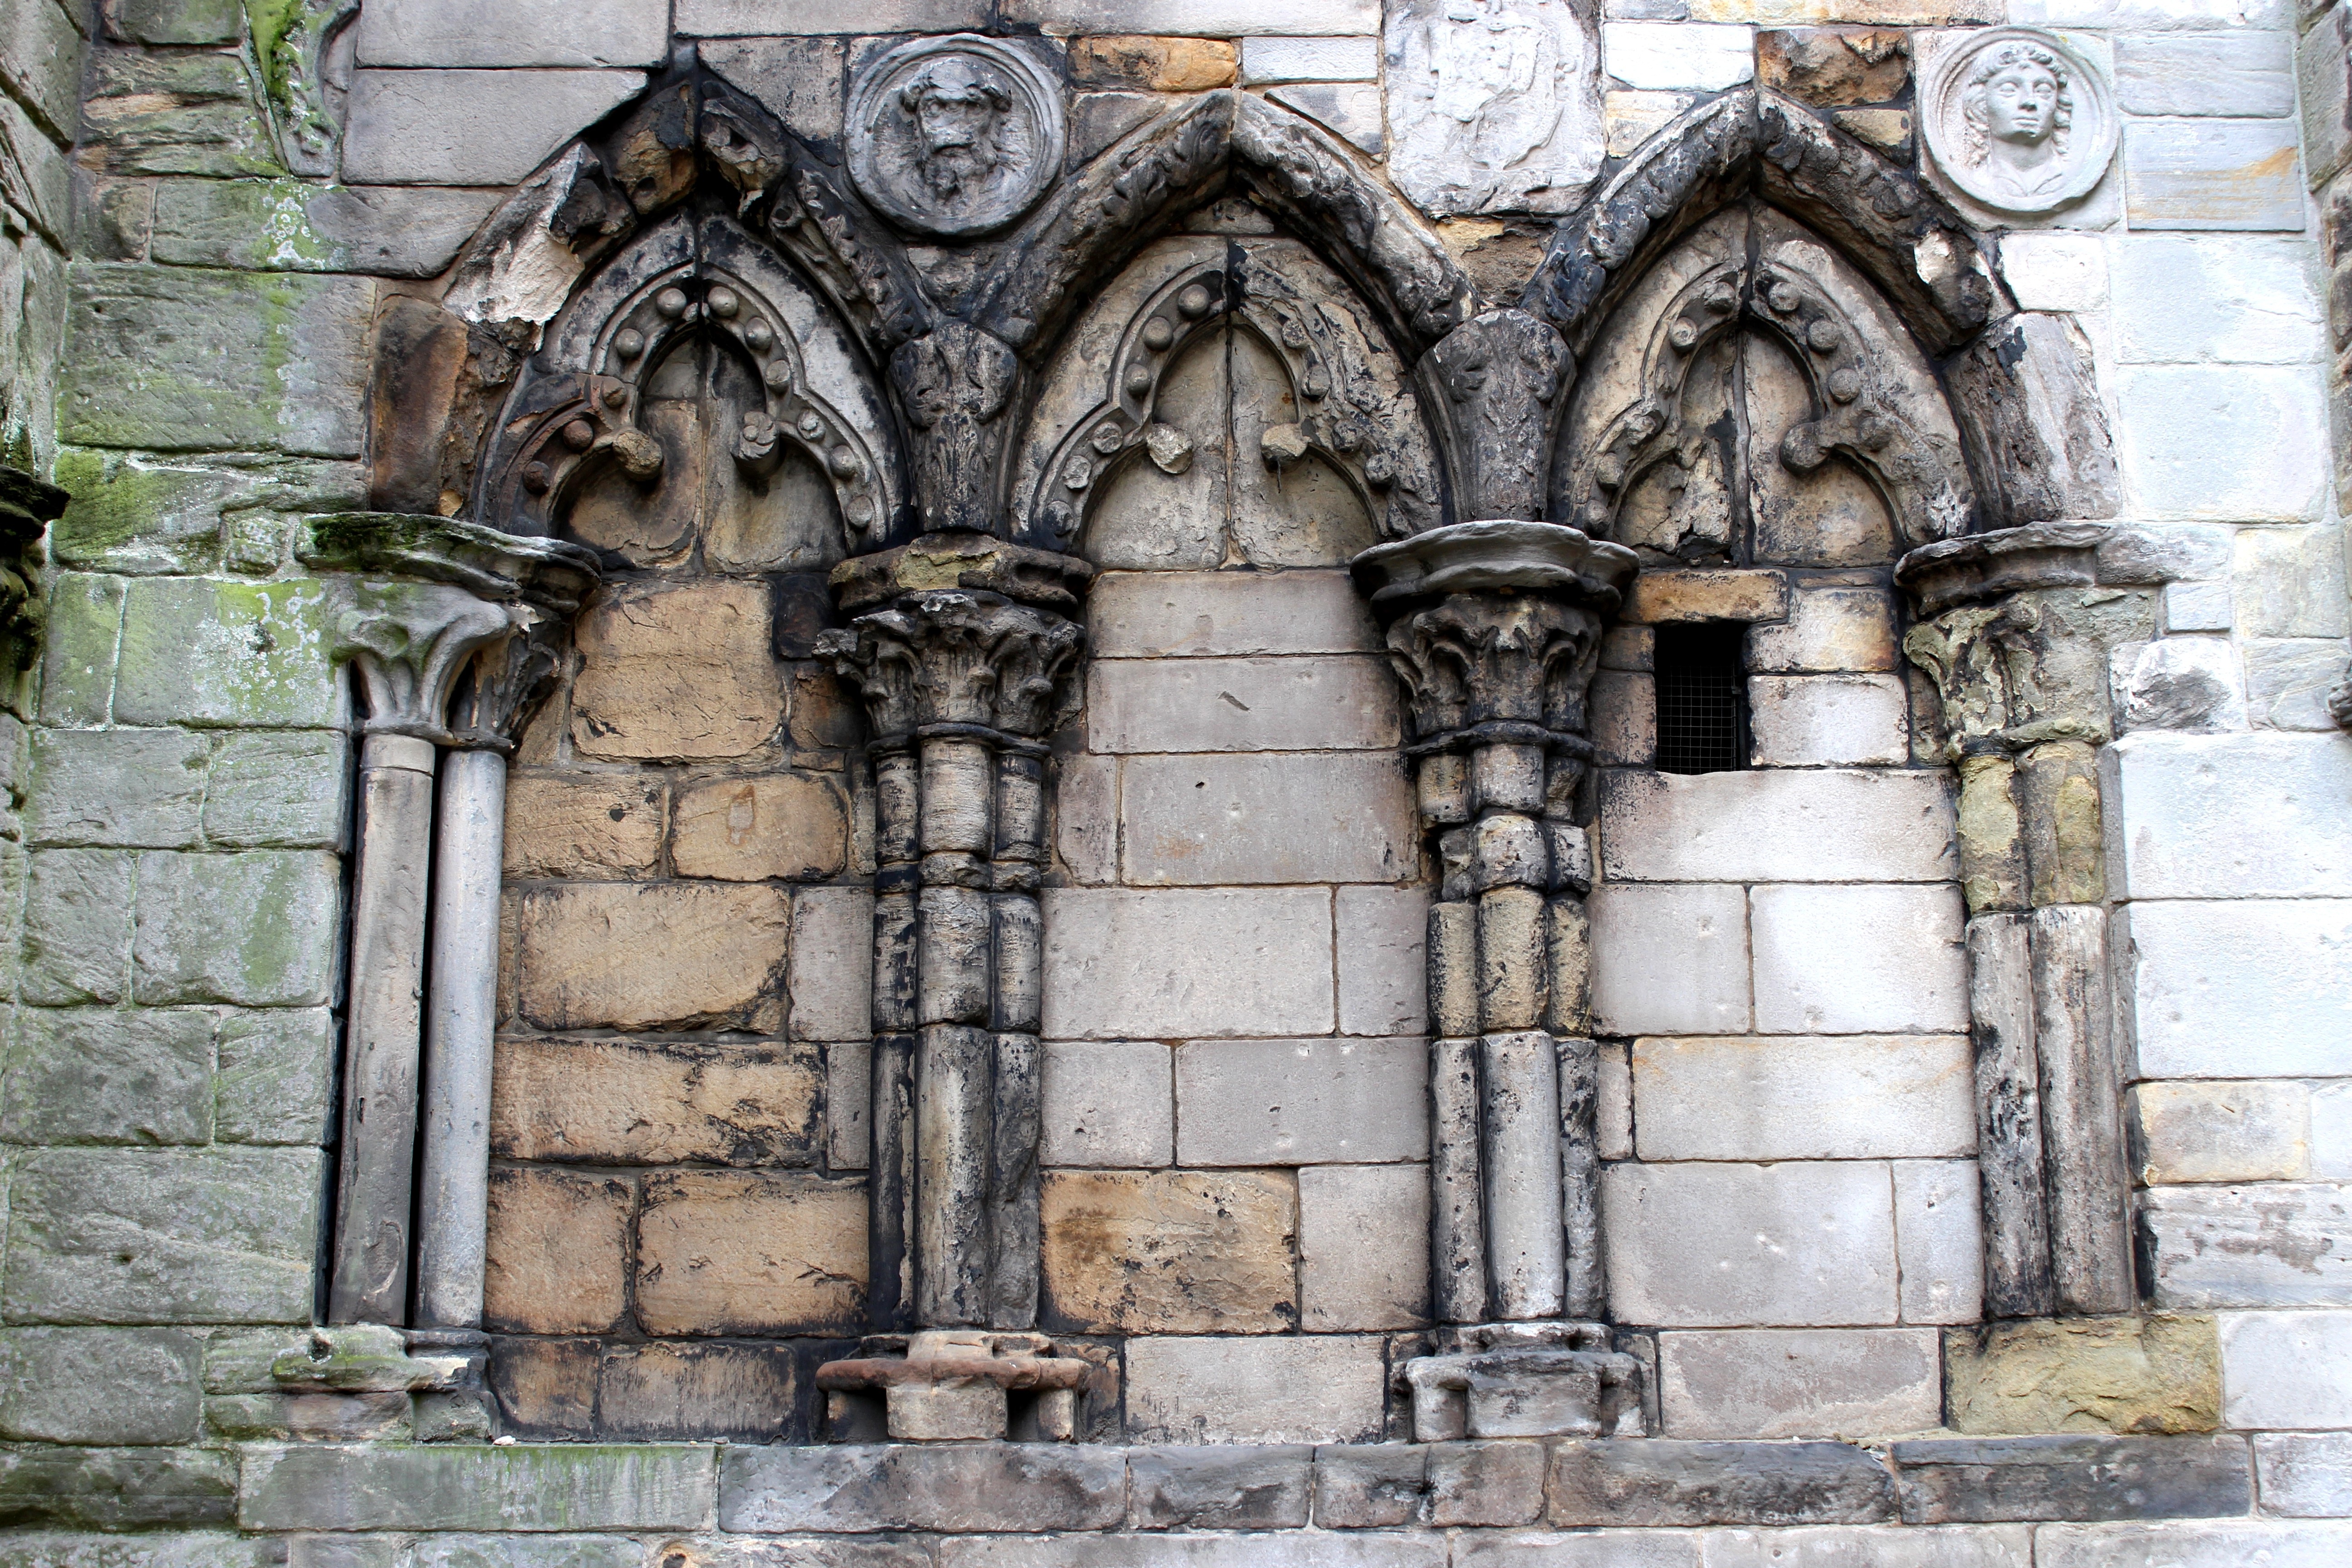
architecture, structure, window, building, old, stone, monument, statue, arch, pillar, column, religion, facade, church, cathedral, chapel, tourism, place of worship, sculpture, art, temple, ruins, columns, monastery, civilization, archeology, culture, famous, abbey, middle ages, archaeological, gothic architecture, ancient history